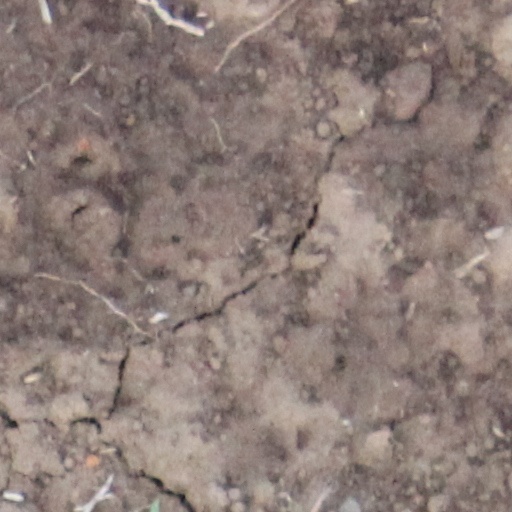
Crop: wheat